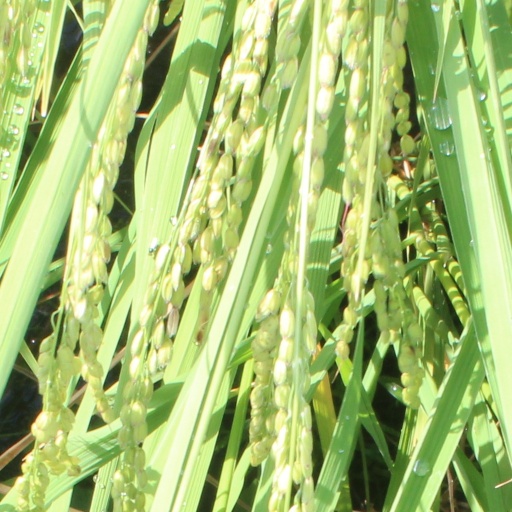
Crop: rice